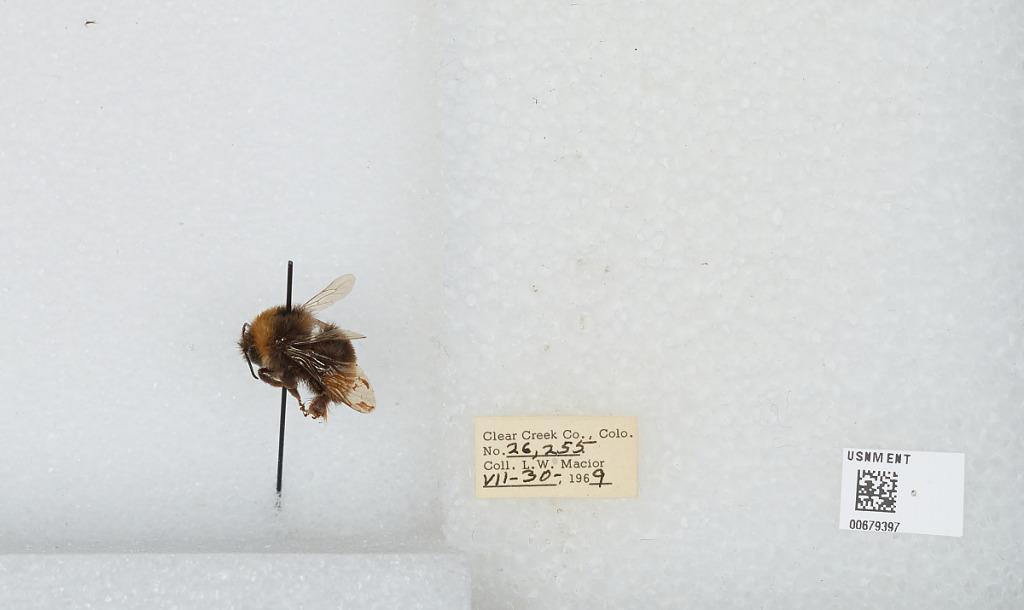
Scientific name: Bombus (Bombus) occidentalis Greene
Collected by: L. Macior
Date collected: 1969-7-30
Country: United States
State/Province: Colorado
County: Clear Creek
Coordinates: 39.6958, -105.725